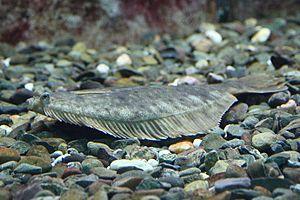
Hippoglossus hippoglossus, Aquarium du Québec